Olga Lomaka

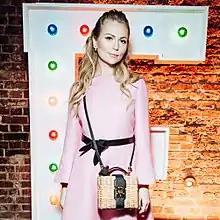
Olga Lomaka, 2017

Olga Lomaka (born September 10, 1982) is a Russian gallerist, contemporary artist and curator. Her style is known for working primarily within the pop-art movement, combining diverse materials and techniques in her pieces. Lomaka is actively exhibiting worldwide, participating in global art-fairs and biennales. She was named the Best Artist of the Year and won The Annual Award at the Aurora European Awards in Moscow in 2014. She was also awarded the title Fashion Artist of the Year by the Fashion TV Channel in Moscow in 2013.